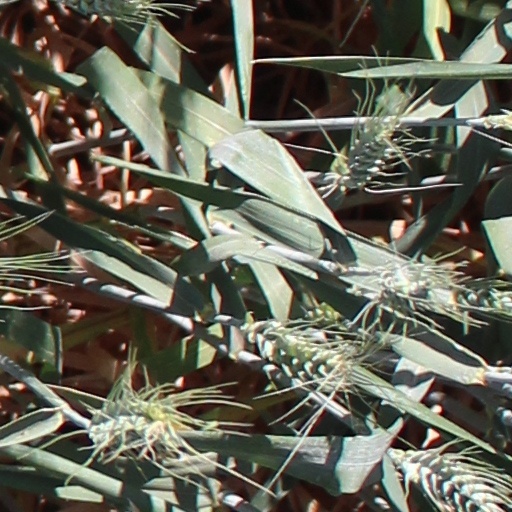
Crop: wheat